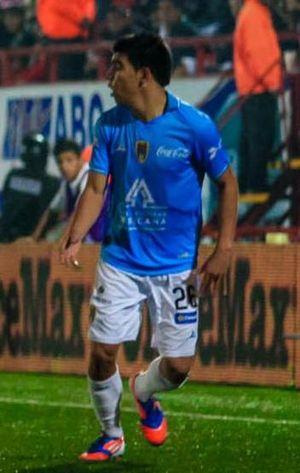
Luis Ángel Mendoza, né le 3 février 1990 à Monterrey, est un footballeur mexicain qui évolue au poste d'ailier au Club América.